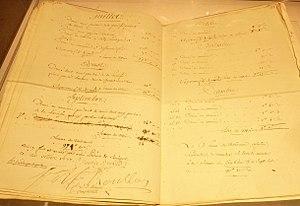
Abbaye de Landévennec
De manière générale, un mendiant est une personne qui vit matériellement d'aumônes, ou de l’argent ou de la nourriture donnée par charité.
L'aumône est une offrande aux nécessiteux sans contrepartie.